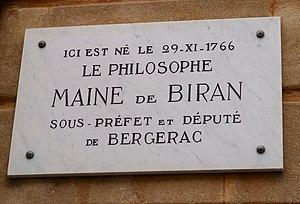
Plaque en hommage au philosophe Maine de Biran, 39 rue Sainte-Catherine, à Bergerac (Dordogne), où il est né en 1766.
Pierre Maine de Biran, de son nom complet Marie François Pierre Gontier de Biran, est un philosophe, mathématicien et précurseur de la psychologie qui appartient au courant du spiritualisme français, après avoir rompu avec la philosophie de la société des idéologues.